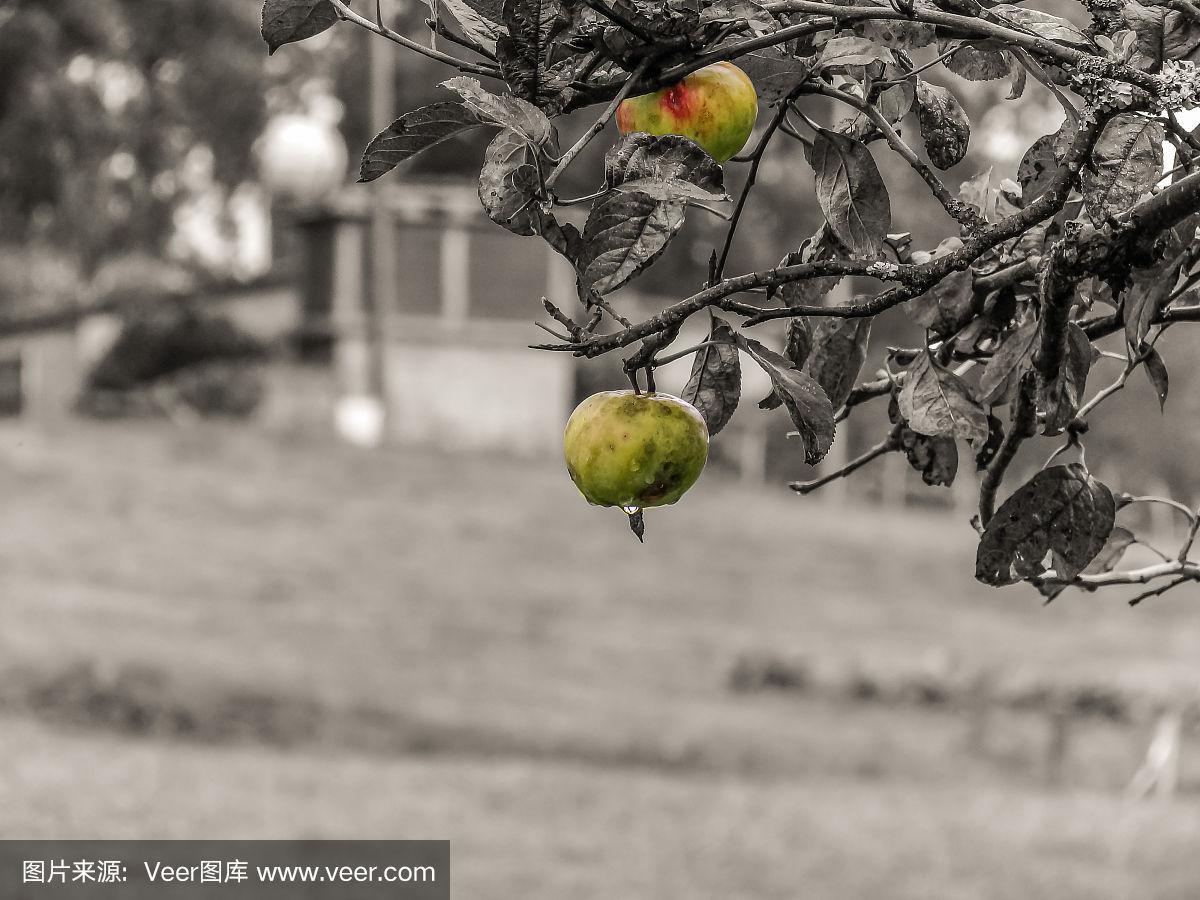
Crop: apple
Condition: scab